Travis Walton incident

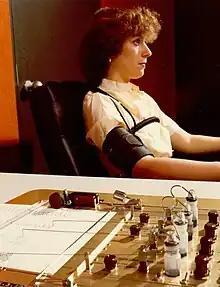
In the 1970s, polygraph examinations were a common technique in law enforcement. On November 11, members of the crew underwent polygraph examinations to determine if they had killed Travis — all honestly reported they hadn't.

On October 20, 1975, the same night that Rogers wrote to the Forestry Service, the NBC network aired a prime-time special: "The UFO Incident", a made-for-TV movie about an alleged alien abduction. The film starred James Earl Jones as Barney Hill, who had undergone a hypnosis session with a psychiatrist in 1964, after which he reported recollections of an alien abduction. Recovered-memory therapy is not based on scientific evidence, and recovered memories are indistinguishable from false memories.